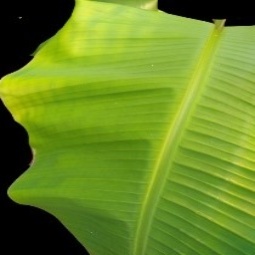
Label: Calcium